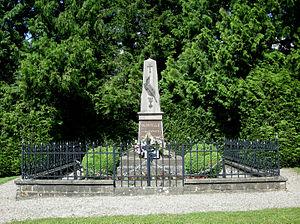
Près du cimetière, le monument aux morts de Glonville (Meurthe-et-Moselle)